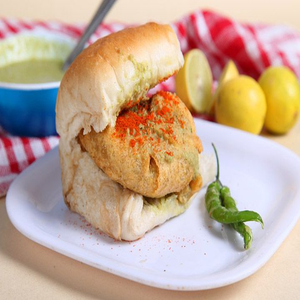
Dish: vadapav